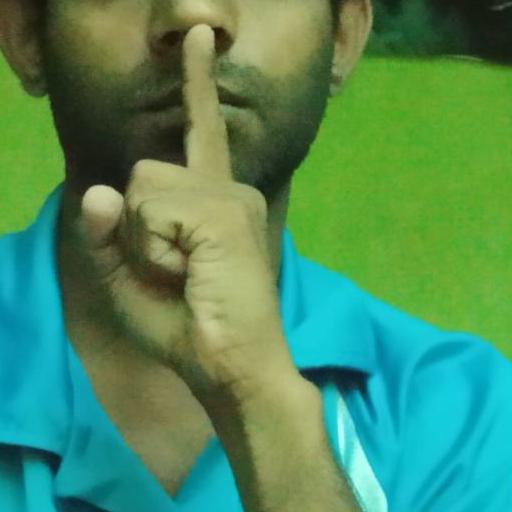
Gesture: mute